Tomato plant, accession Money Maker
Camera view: horizontal (90 deg, fisheye); turntable rotation: 270 degrees
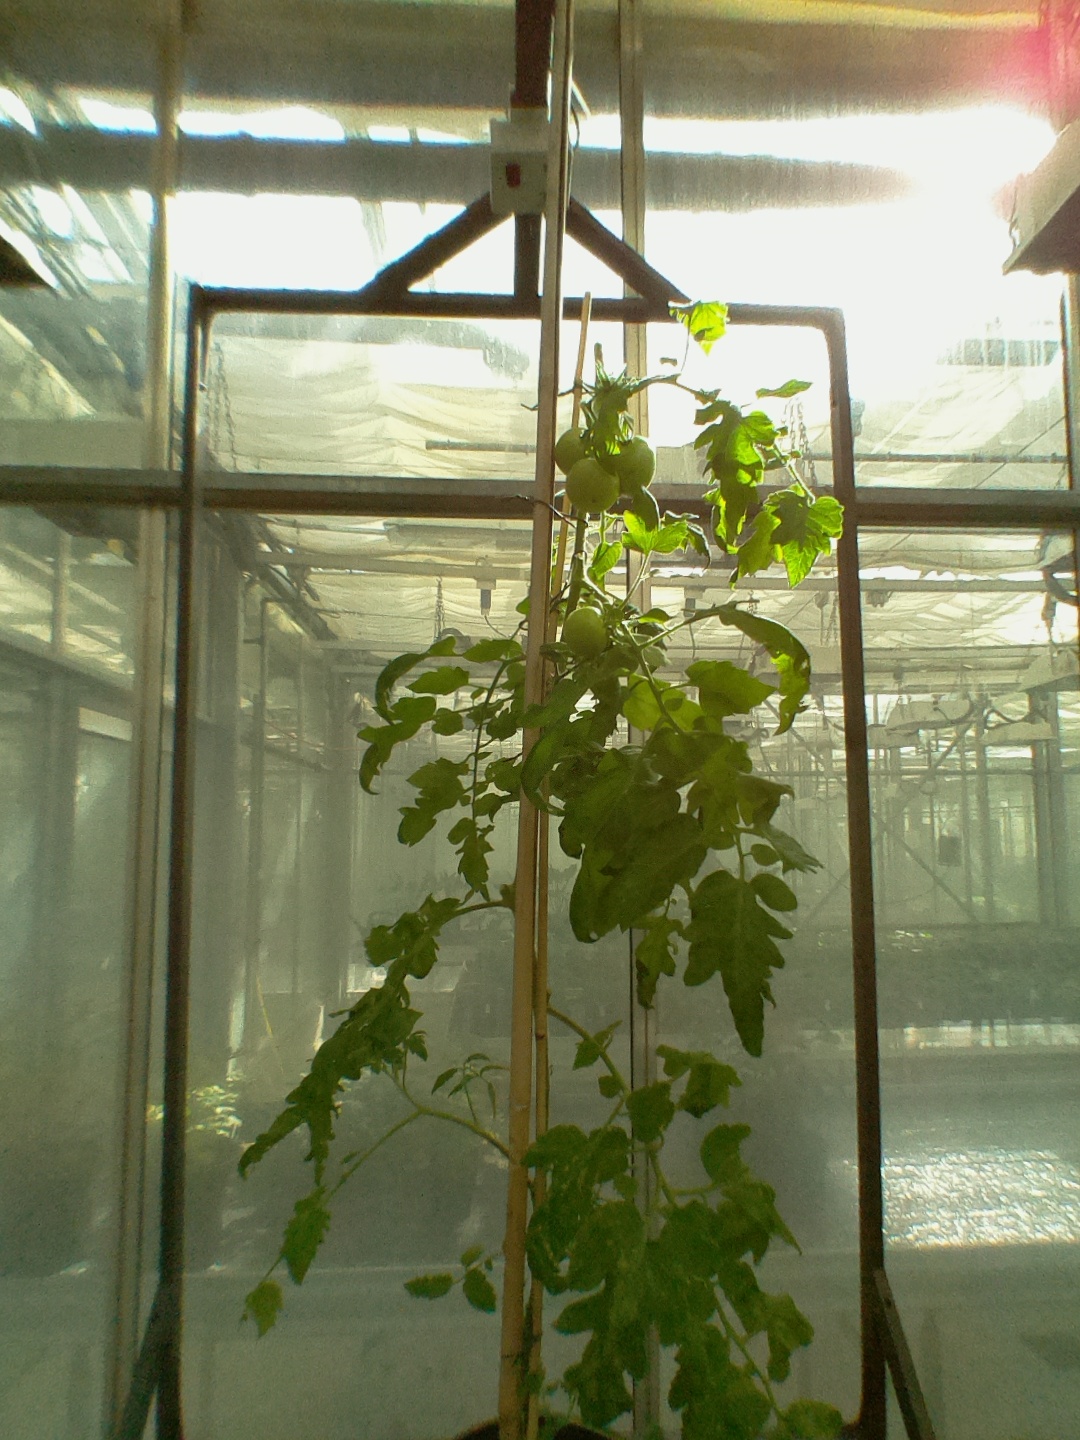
BBCH growth stage 72: 20%-30% of final fruit size